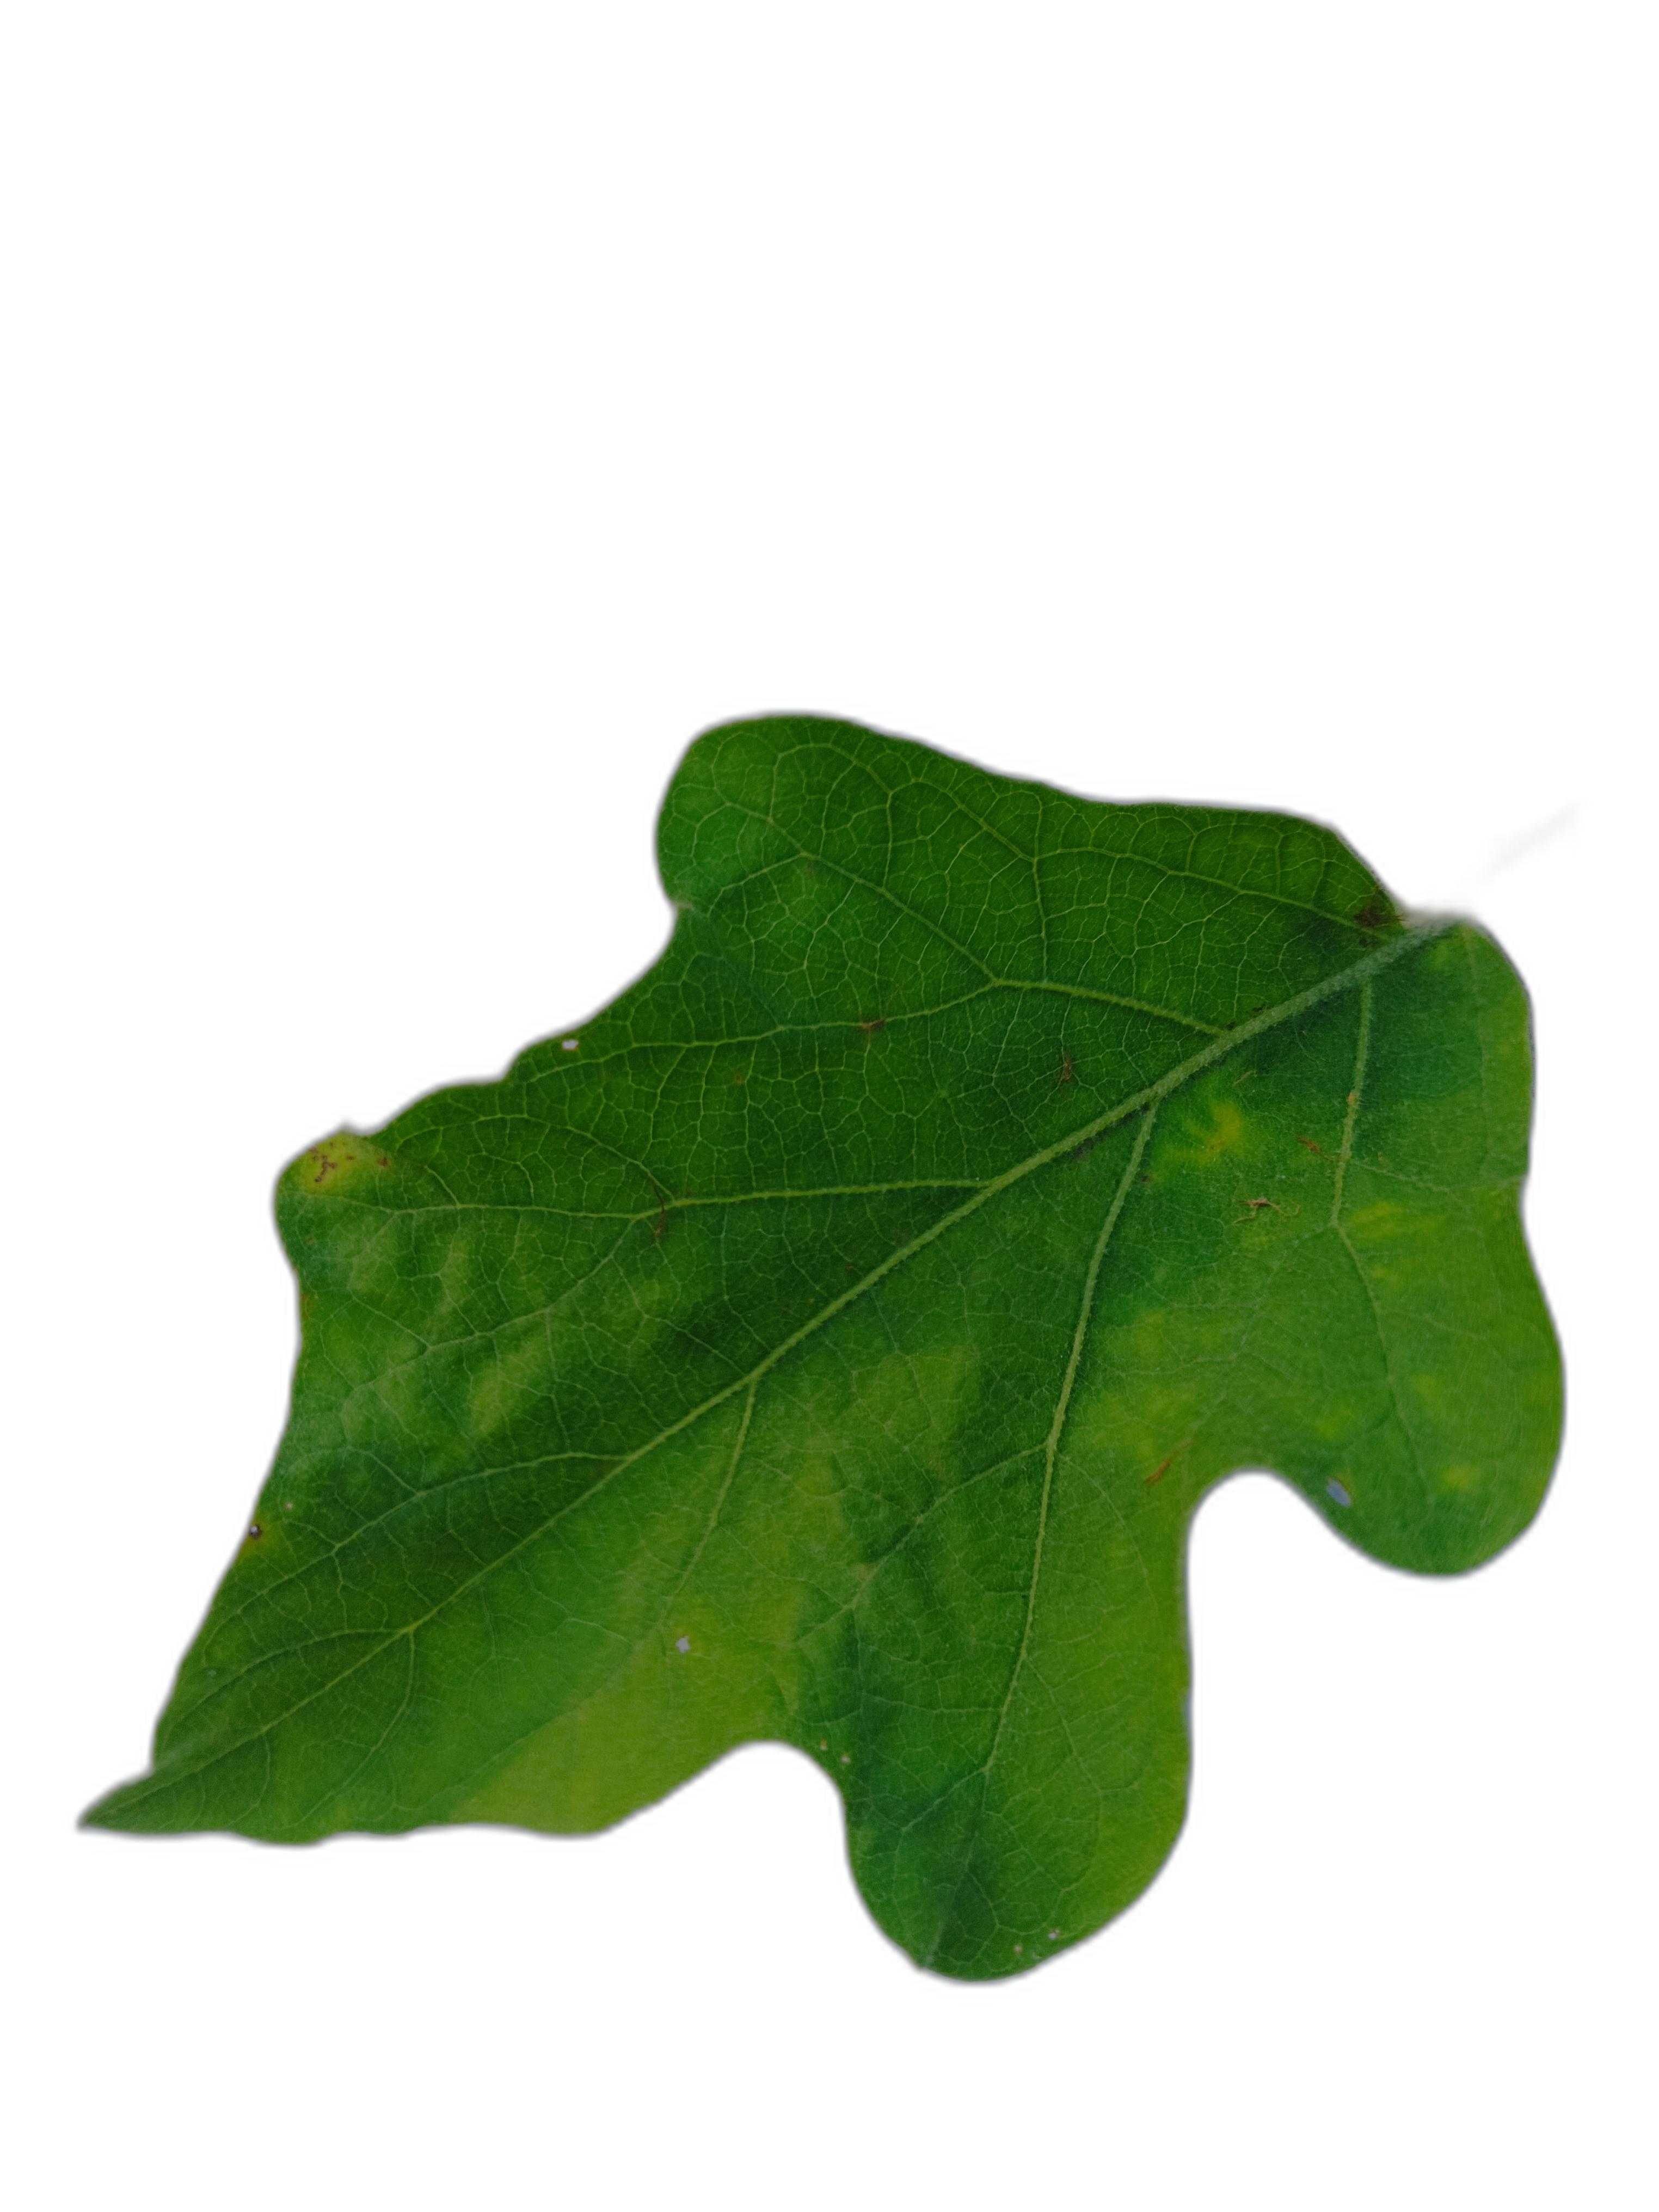
Label: Healthy Leaf